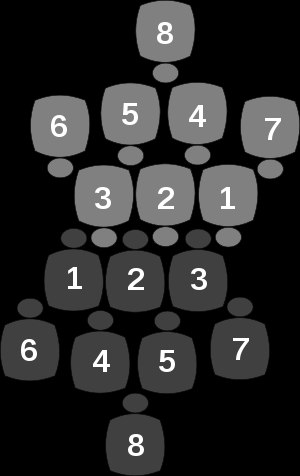
Rugby union / Klynge
Diagram over en klynge
Rugby Union er en fuldkontaktsport, der spilles med en oval bold. Formålet med spillet er at score flere point end modstanderen, ved at bære bolden over dennes mållinie.